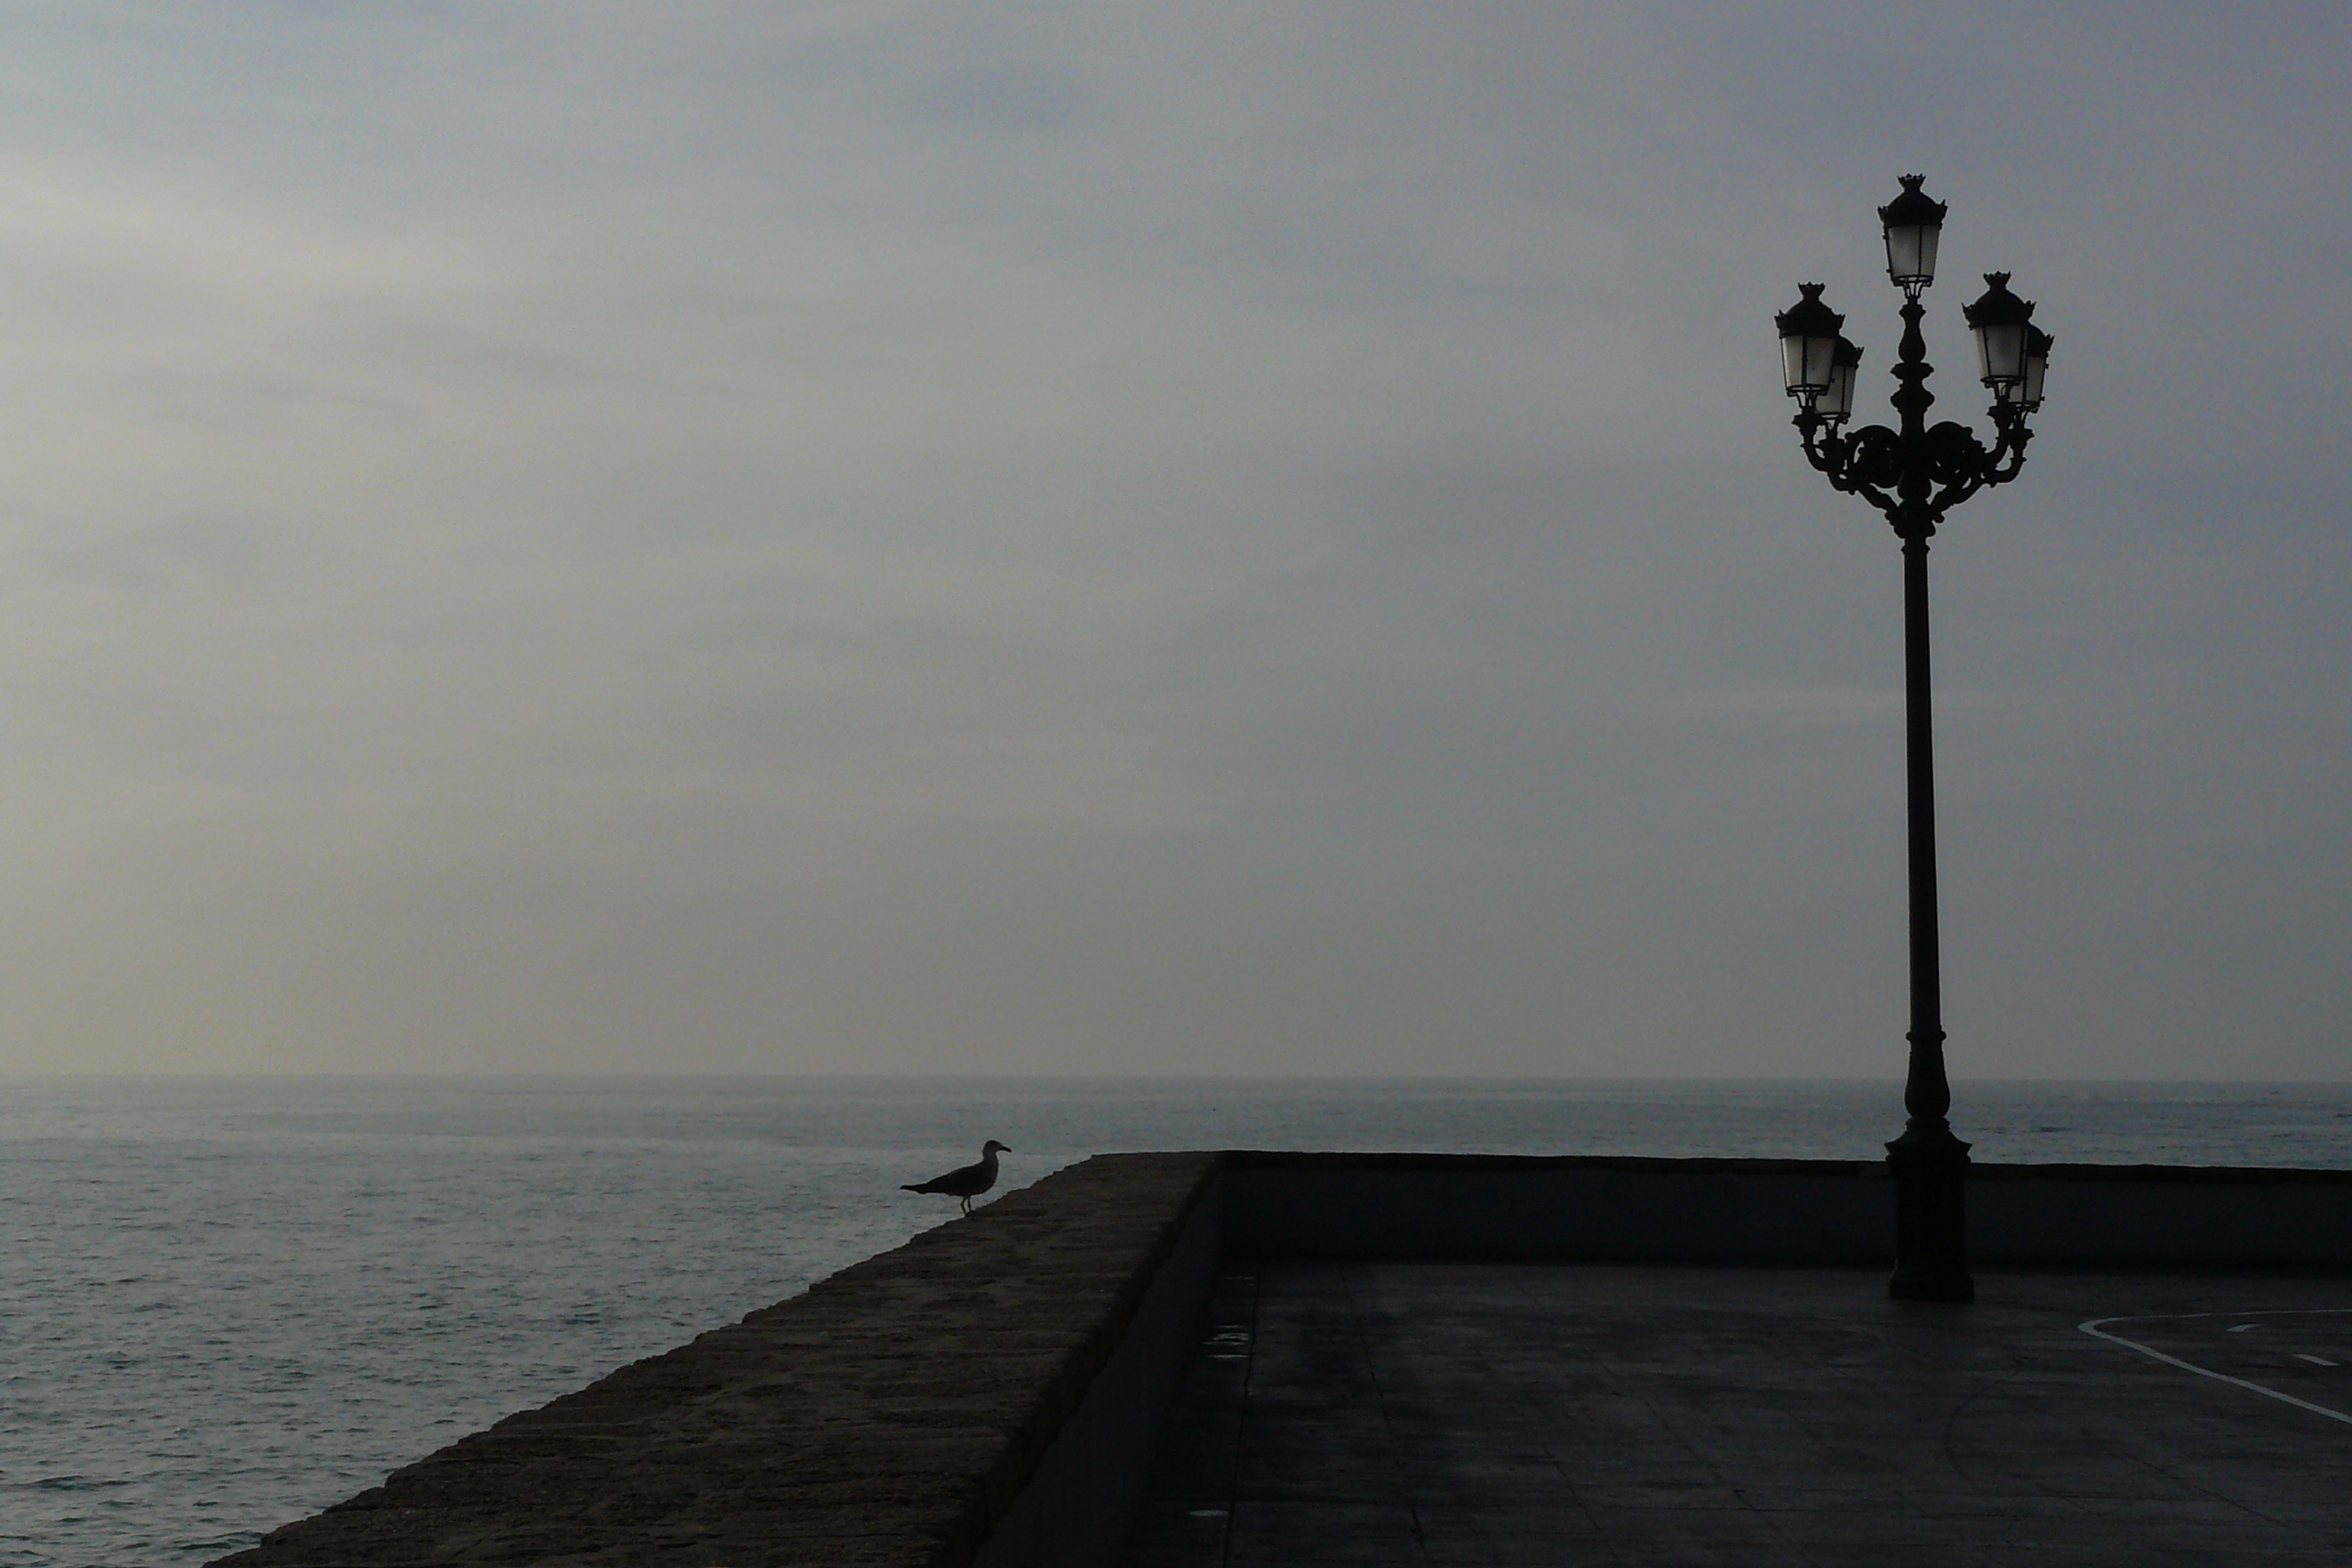
sea, coast, ocean, horizon, silhouette, bird, cloud, sky, sunrise, sunset, morning, wind, atmosphere, animal, wall, travel, dusk, evening, lantern, reflection, holiday, darkness, street light, lighting, still life, street lamp, dove, still, mood, abendstimmung, last light, quay wall, historic street lighting